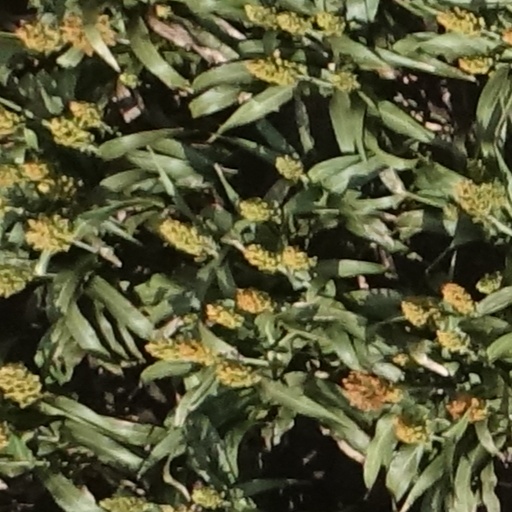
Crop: sorghum